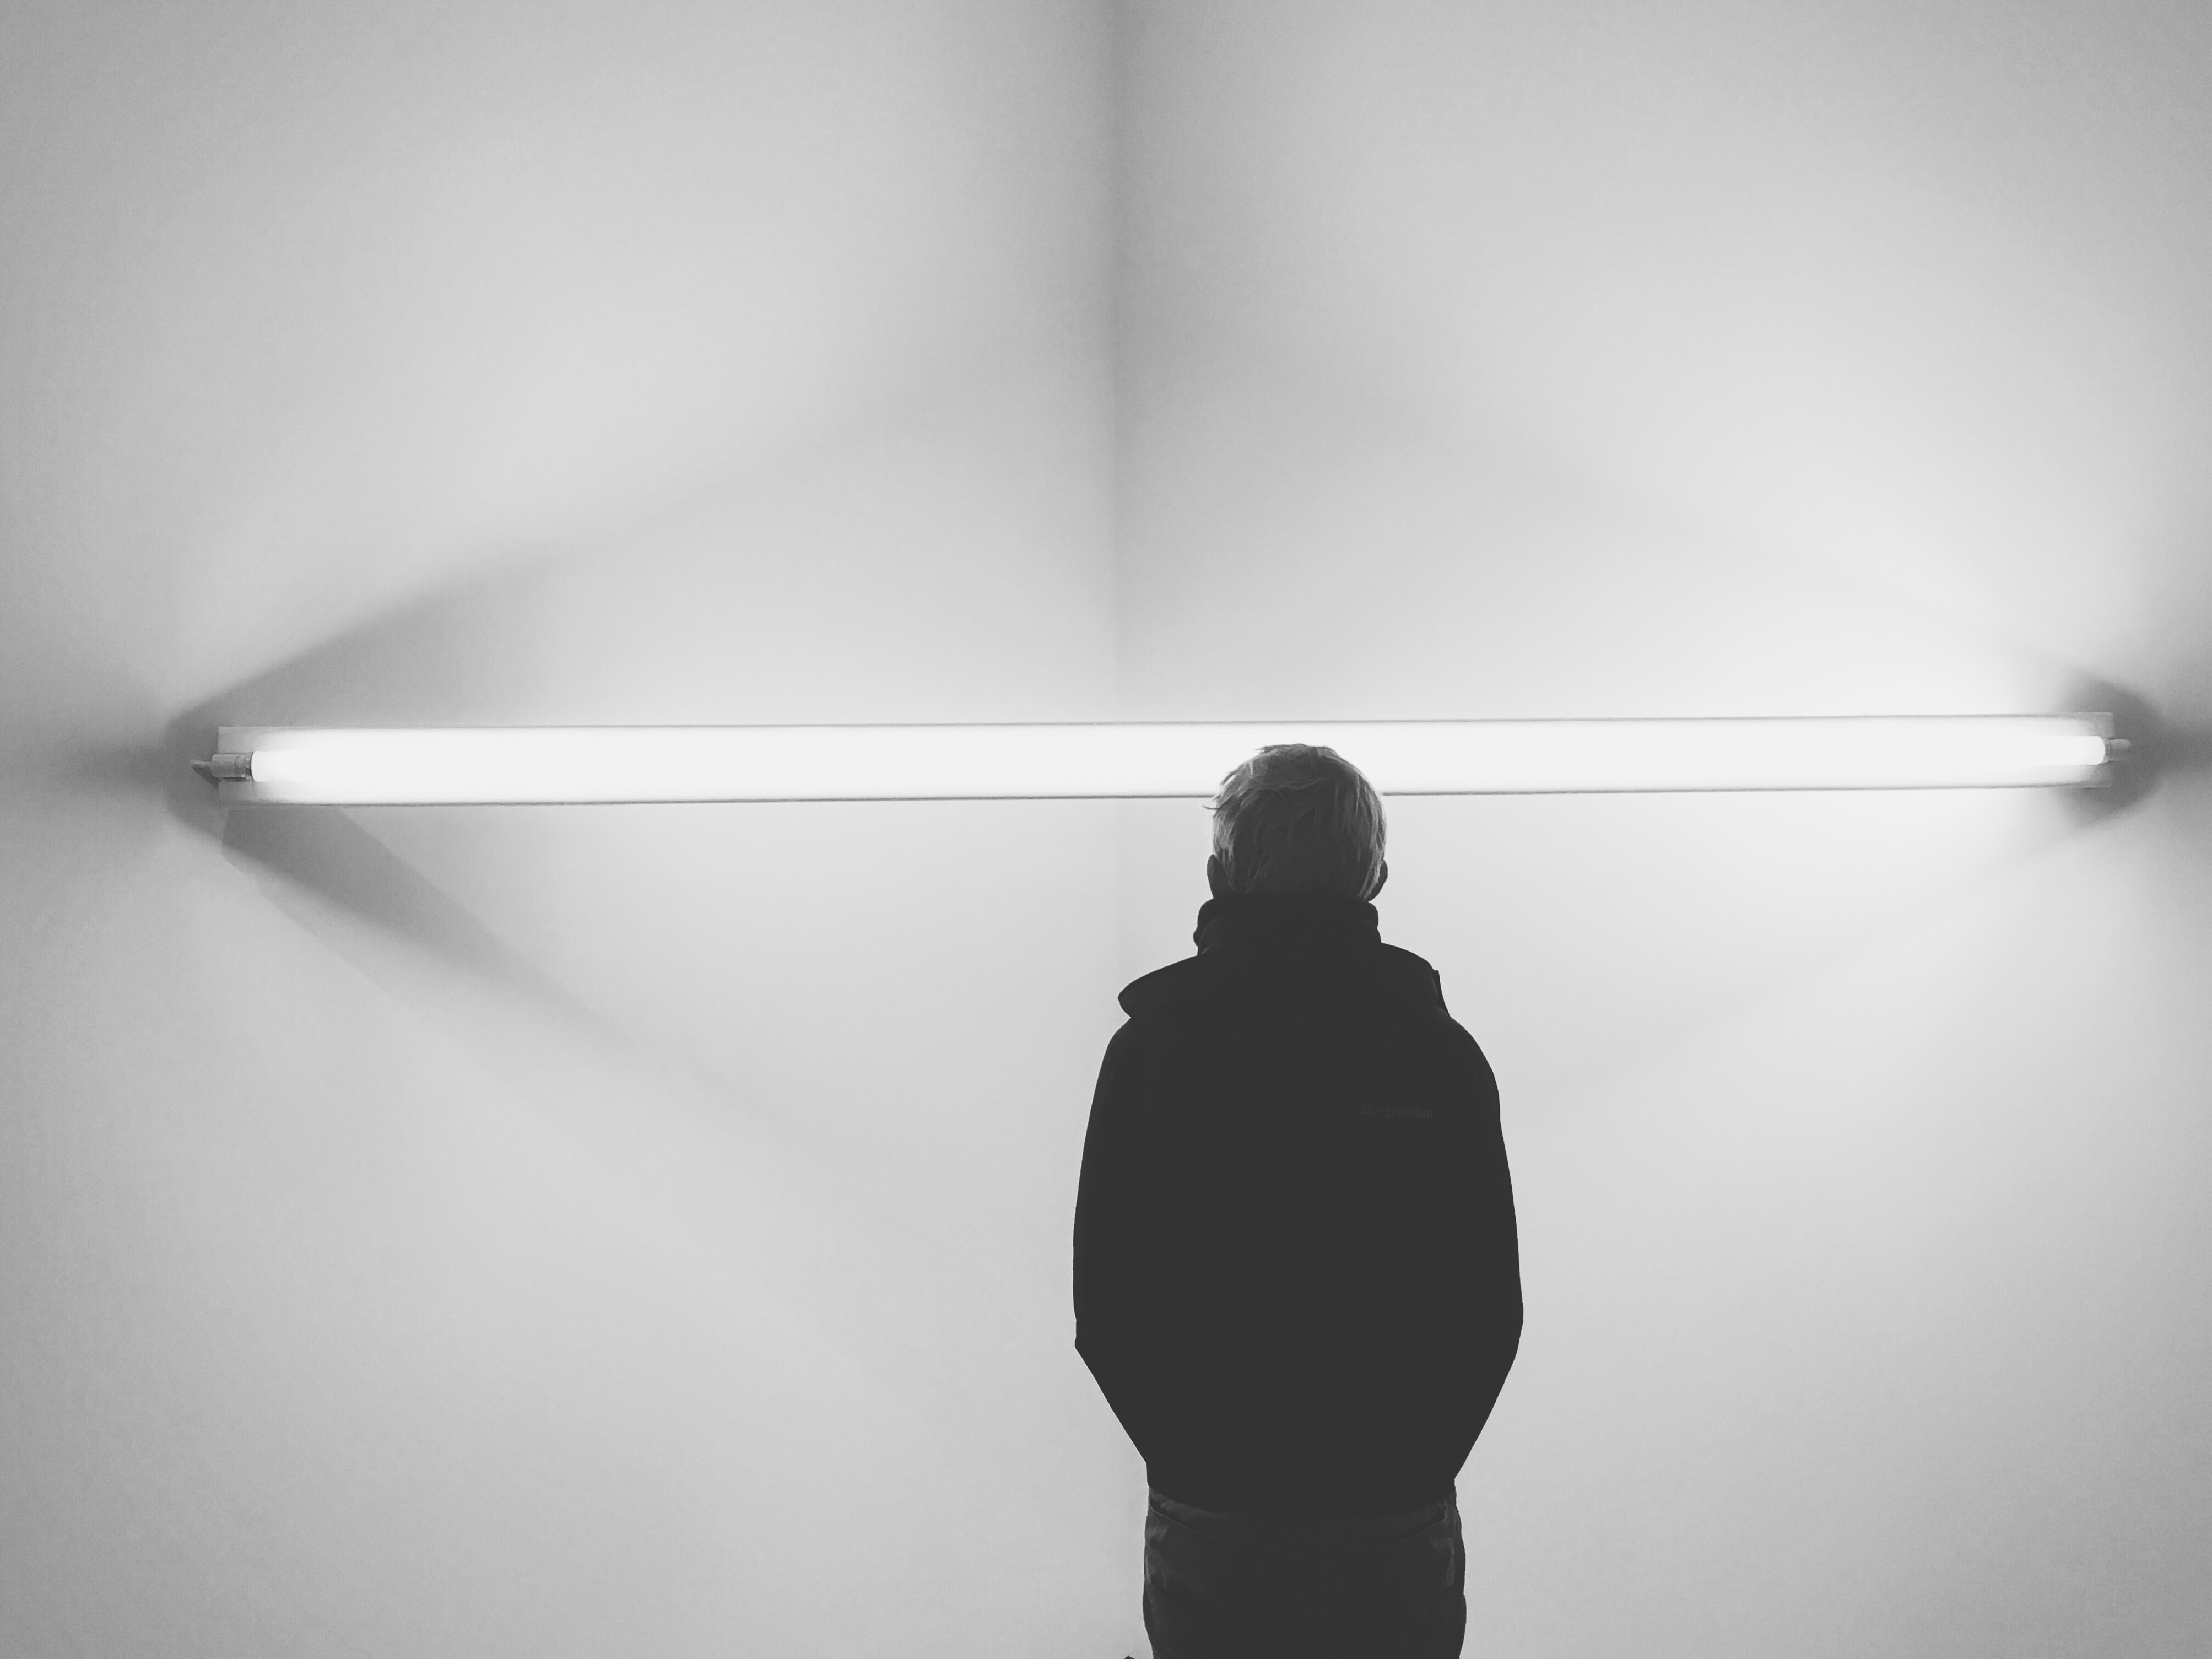
silhouette, light, black and white, white, line, shadow, darkness, black, monochrome, lighting, photograph, shape, monochrome photography